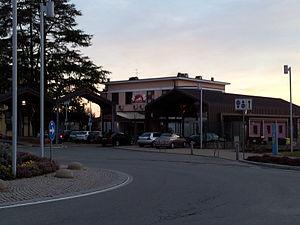
La gare de Cossato est une gare ferroviaire italienne de la ligne de Biella à Novare, située sur le territoire de la ville de Cossato, dans la province de Biella en région du Piémont.